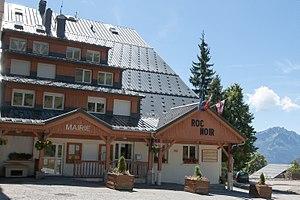
Saint-François-Longchamp est une ancienne commune française située dans le département de la Savoie, en région Auvergne-Rhône-Alpes.